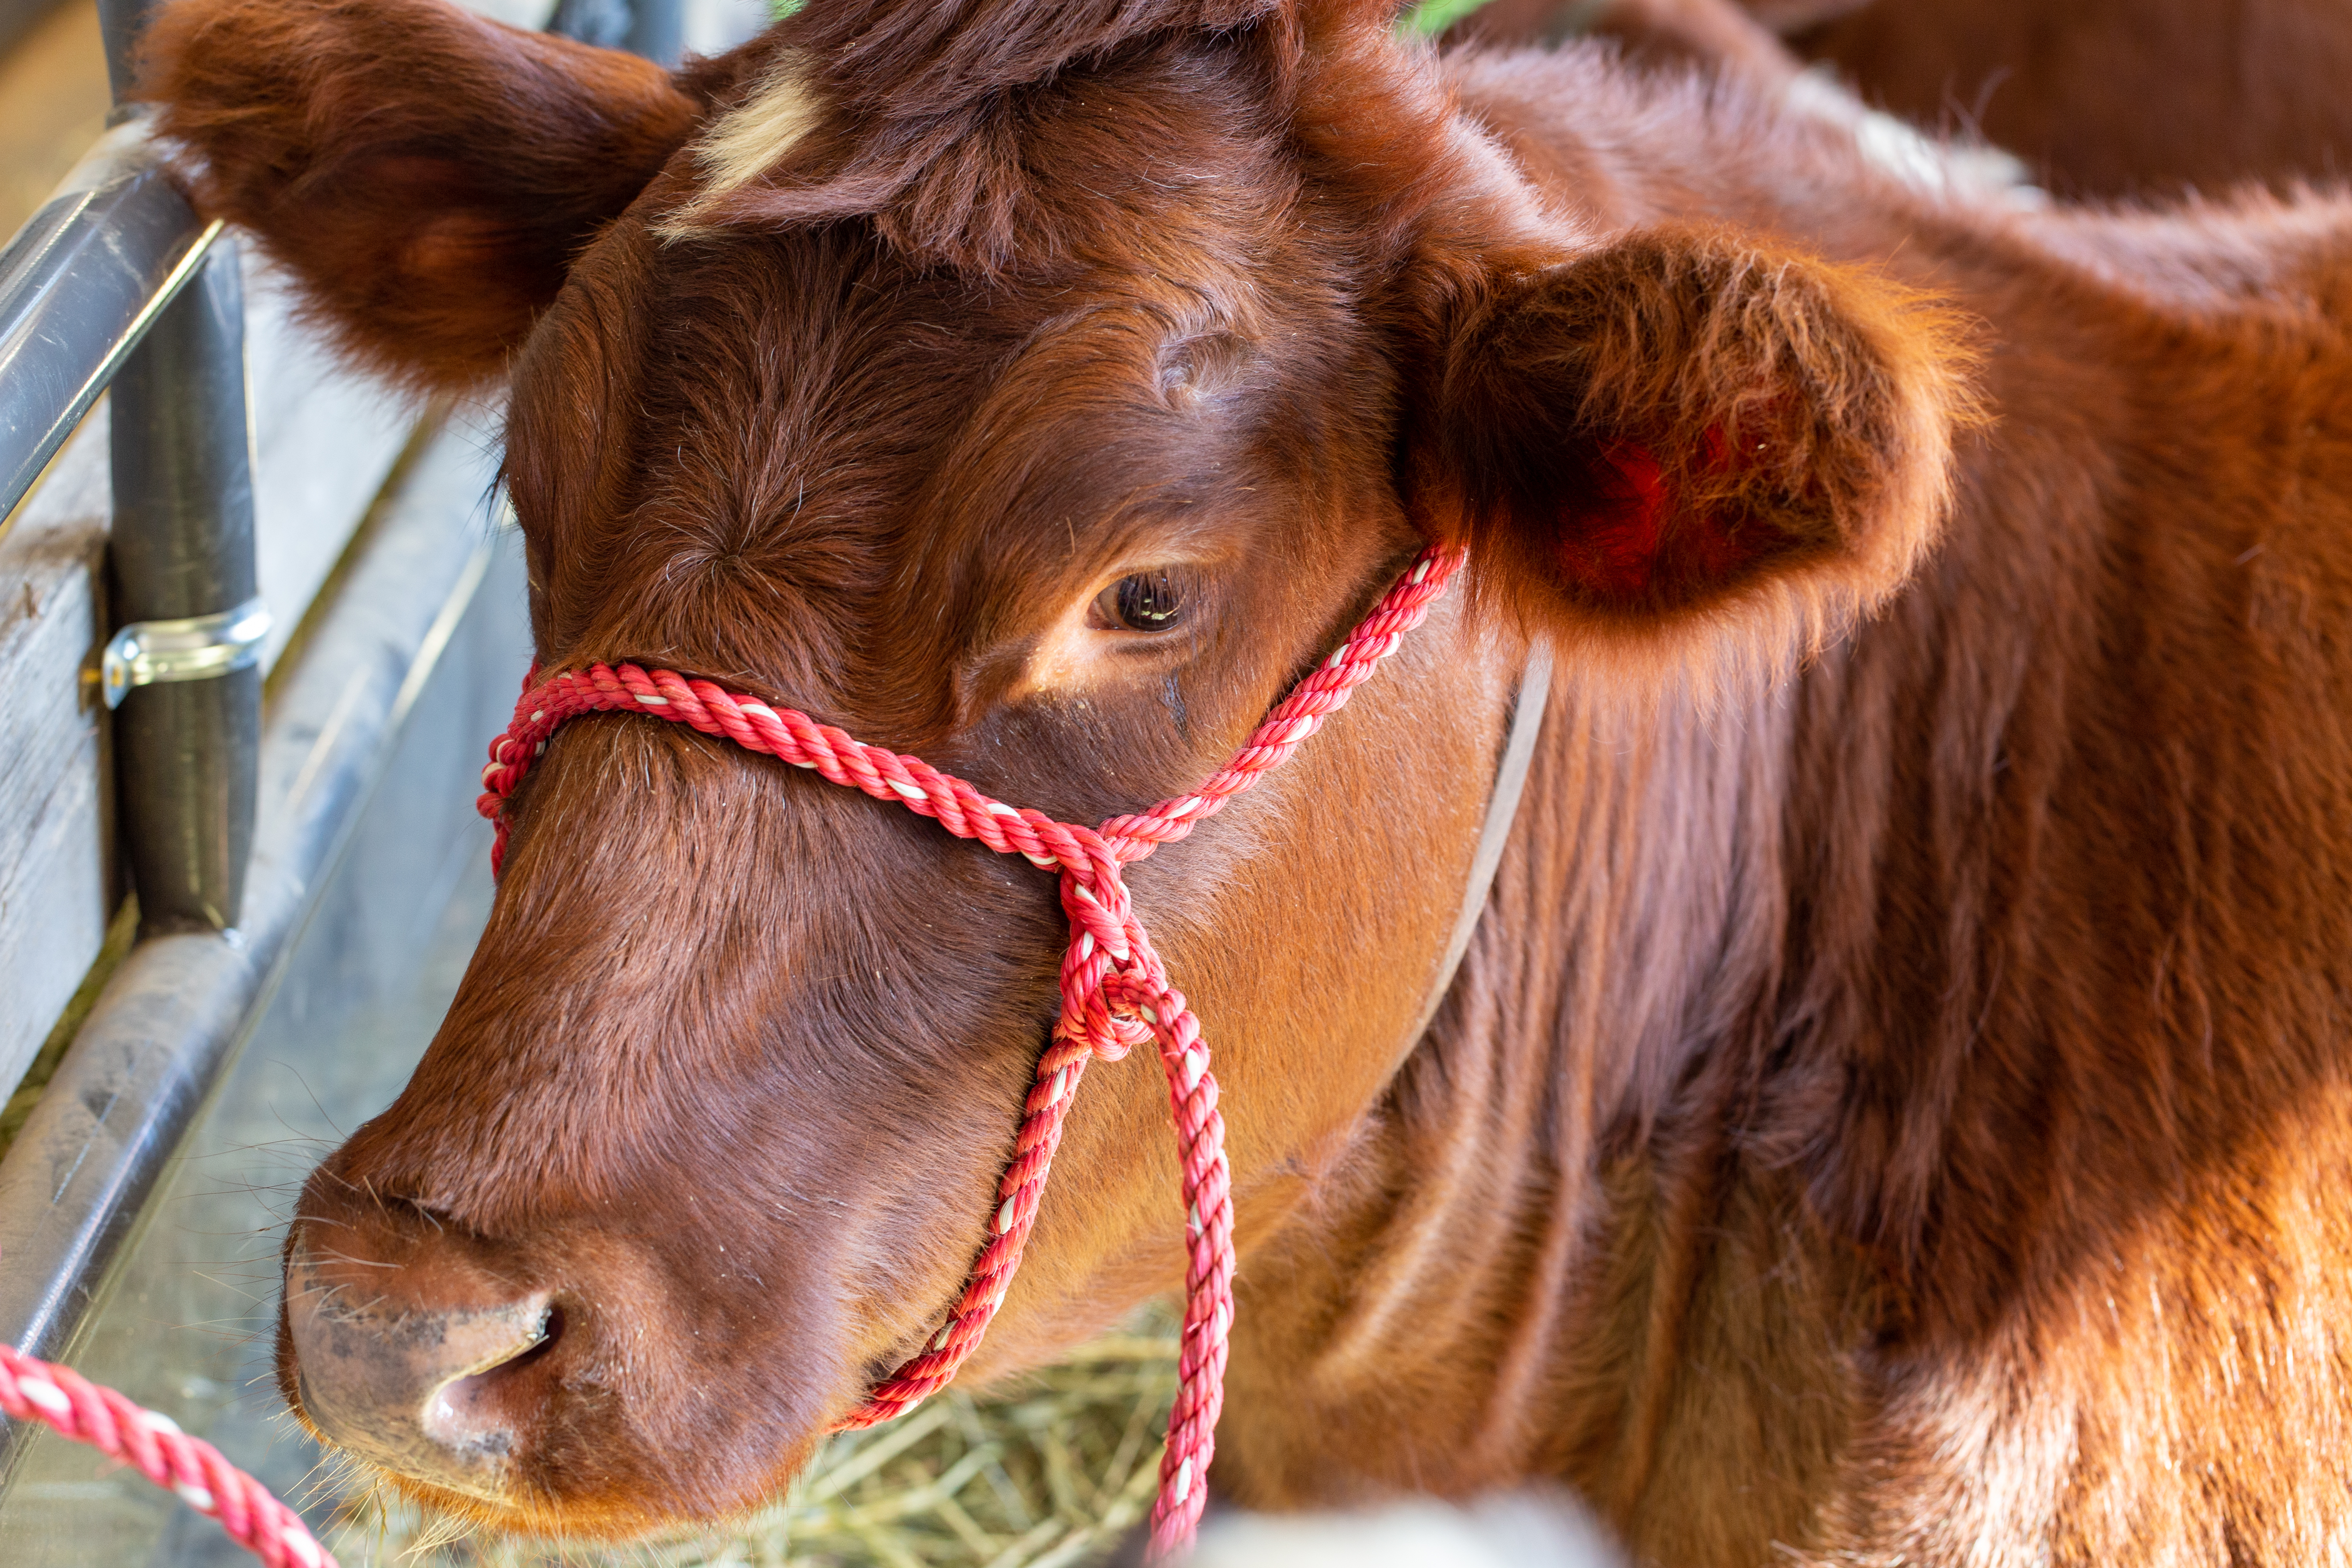
mammal, bovine, calf, snout, livestock, horse tack, liver, fawn